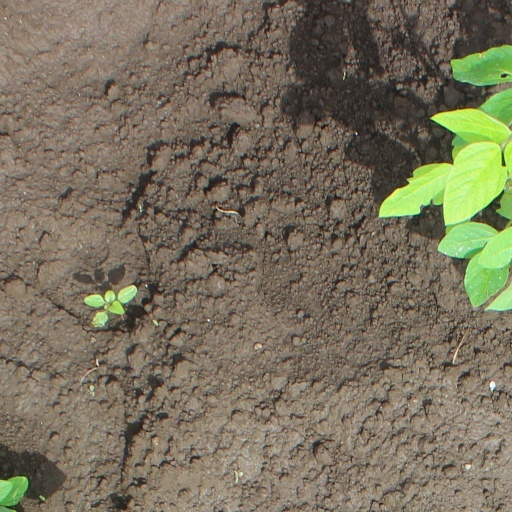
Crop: soybean